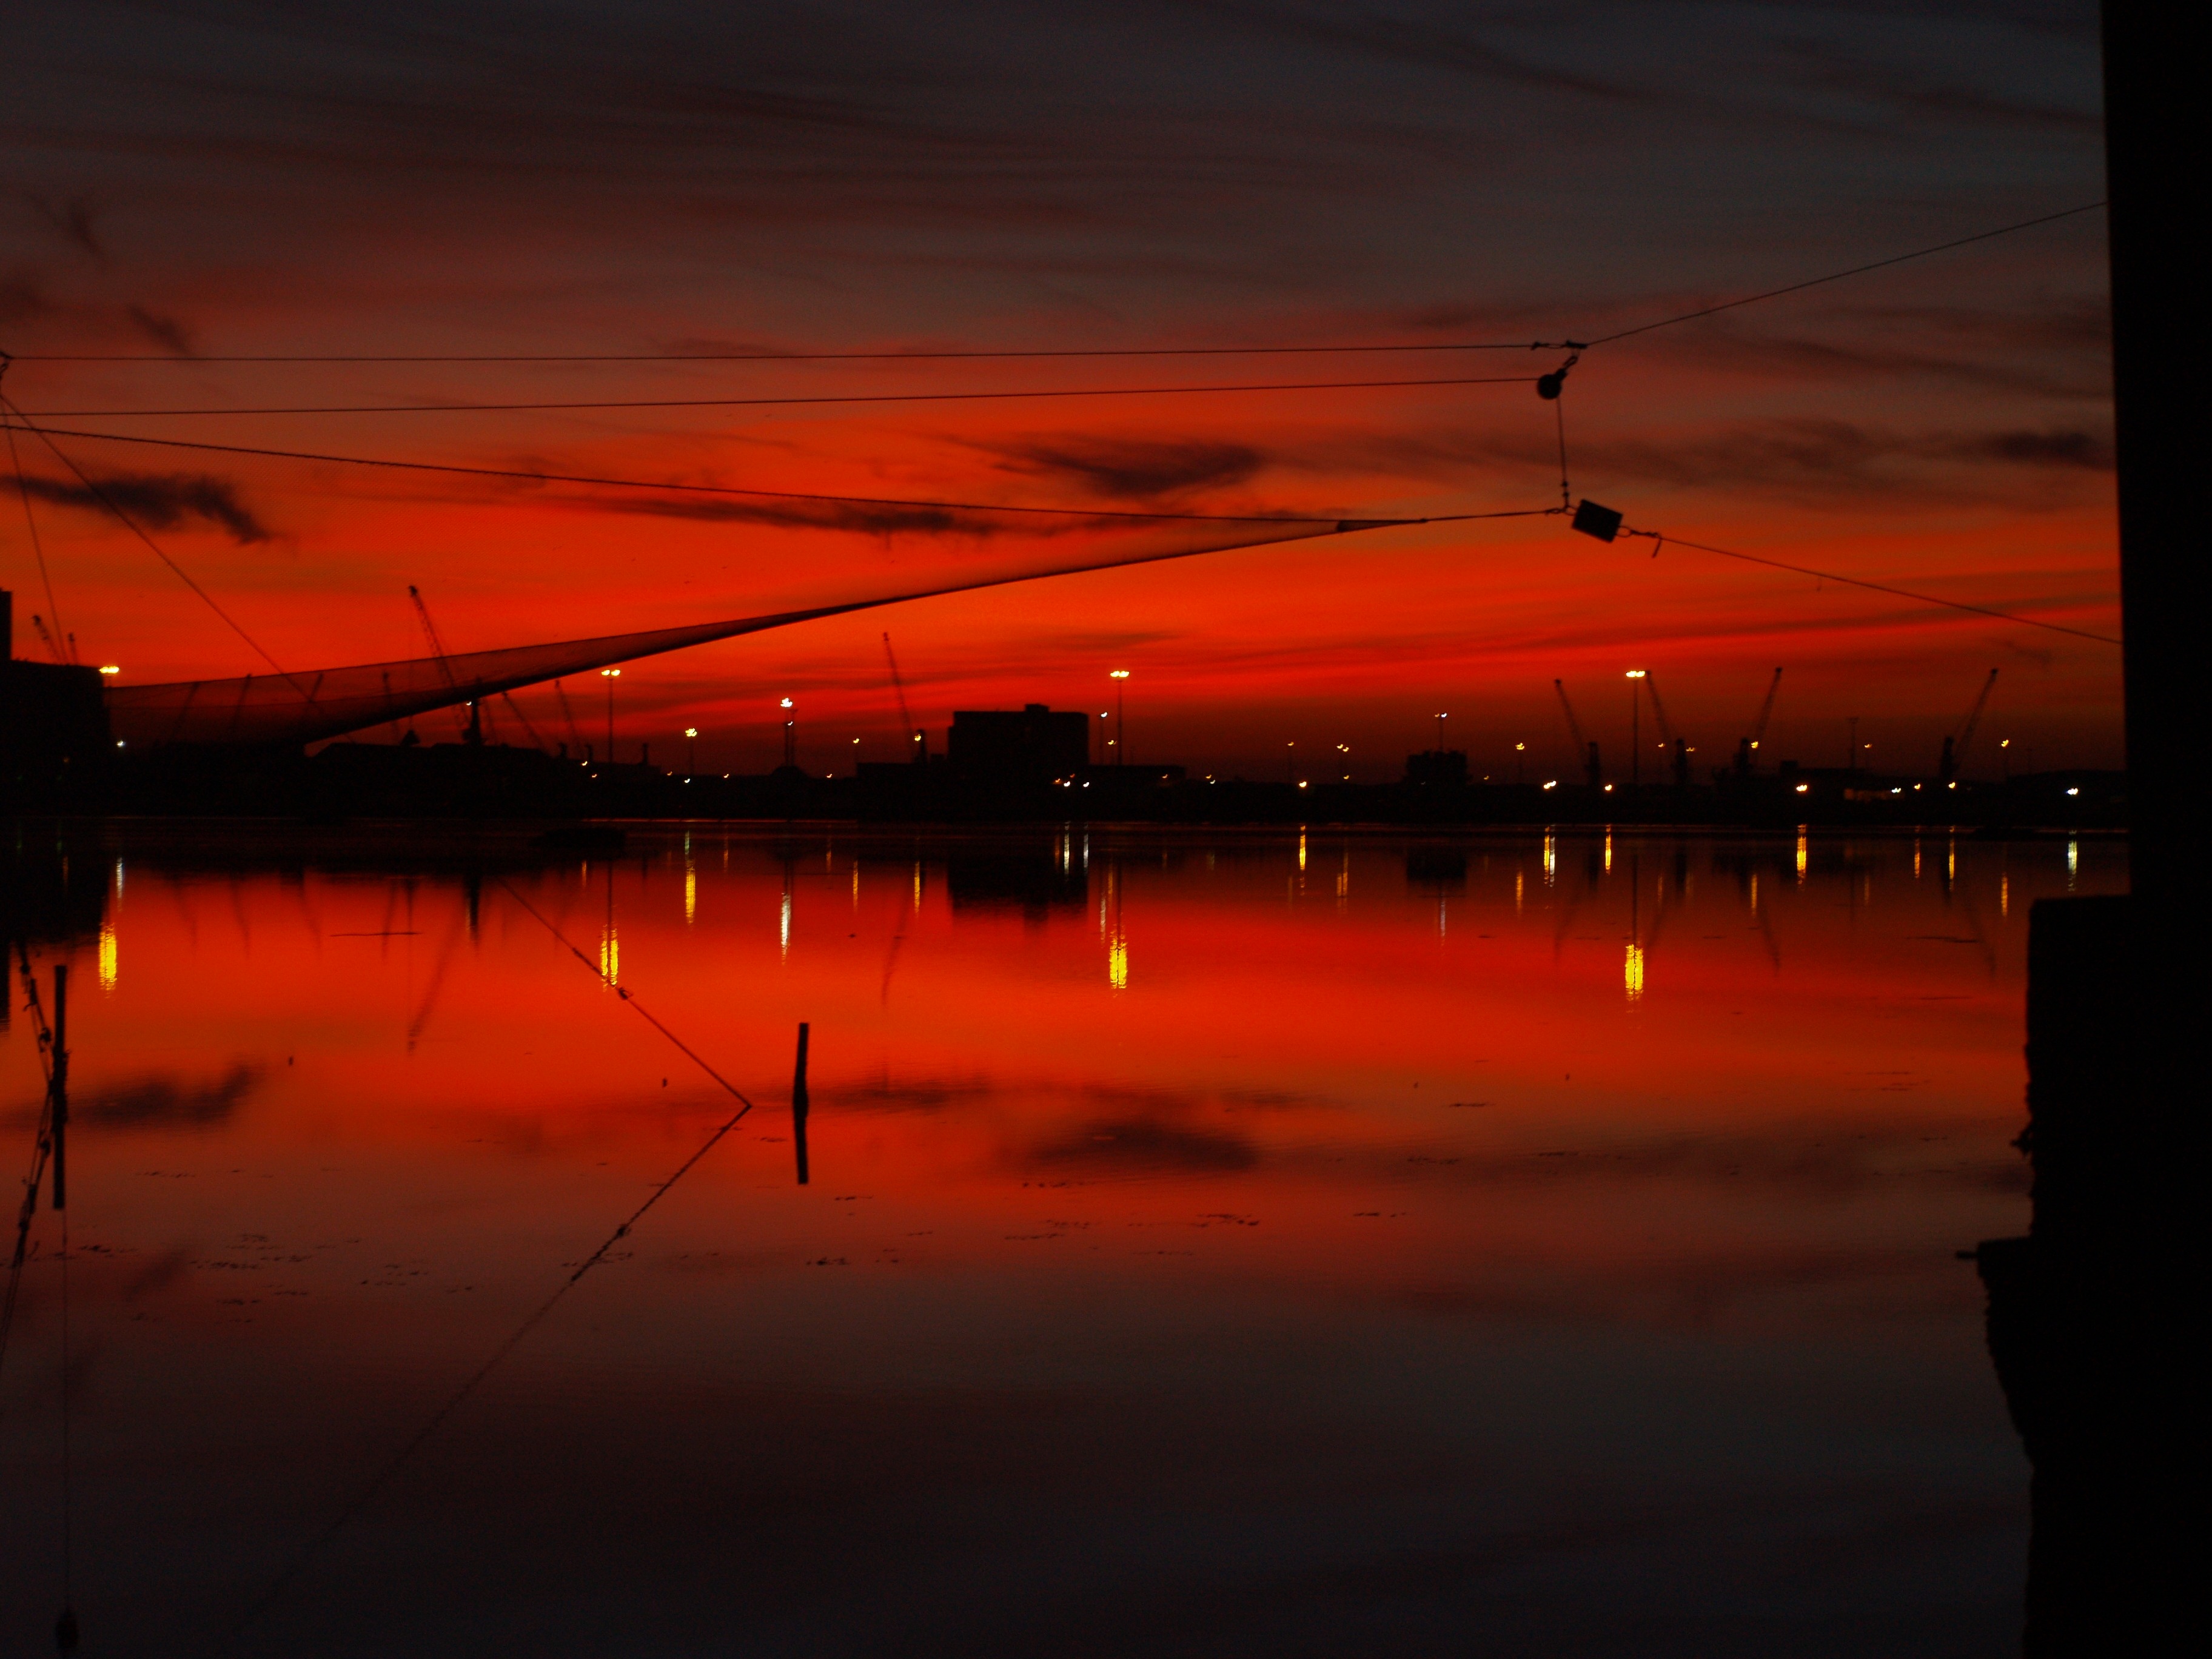
horizon, cloud, sky, sunrise, sunset, skyline, morning, dawn, atmosphere, dusk, evening, reflection, backlight, afterglow, red sky at morning